AMC Ambassador

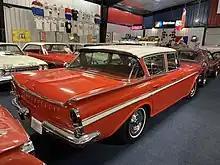
1960 Rambler Ambassador Super sedan

For 1959, the Ambassador received a revised grille, side trim, and redesigned rear door skins that swept into the tailfins instead of terminating at the C-pillar. Scotchlite reflectors were also added to the rear of the tailfins to increase visibility at night. Front and rear bumpers were over 20% thicker and featured recessed center sections to protect license plates. Adjustable headrests for the front seats were a new option, an industry first. AMC touted the added comfort the headrests provided, as well as their potential for reducing whiplash injuries in the event of a rear-end collision. Other changes included the activation of the starter through the neutral pushbutton (on automatic transmission-equipped cars) and the addition of an optional "Powr-Saver" engine fan, which featured a fluid-filled clutch for quieter high-speed operation.